Tears of the Prophets

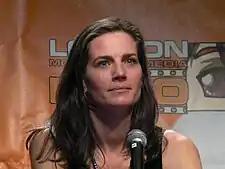
Terry Farrell at the 2009 London MCM Expo

The concept of the attack on the prophets themselves had been first raised in a discussion between Rick Berman and Ira Steven Behr, and was suggested as a potential ending to a seventh season. When plans for season six were first discussed in September 1997, it was suggested once more. Screenwriter René Echevarria said that they wanted Sisko to suffer a setback, which featured an attack by the Dominion on the prophets. The idea was raised that the plot would follow on from those in the episode "". In that episode, a prophet and a pah-wraith each possess a person and battle on the station before being forced out of their hosts leaving a prophecy unfulfilled. It was that prophecy which the writers intended to follow up with "Tears of the Prophets".